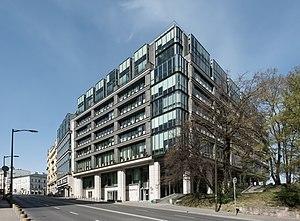
La Bourse de Varsovie est la plus grande bourse d'Europe centrale et orientale. Elle fut rouverte le 16 avril 1991, après la chute du régime communiste, et officiellement privatisée le 9 novembre 2010.
La Pologne, en forme longue république de Pologne, est un État d'Europe centrale, frontalier avec l'Allemagne à l'ouest, la Tchéquie au sud-ouest, la Slovaquie au sud, l'Ukraine à l'est-sud-est et la Biélorussie à l'est-nord-est, enfin la Lituanie et l'enclave russe de Kaliningrad au nord-est. Avec une population de 38 millions d'habitants, la Pologne est le trente-quatrième pays le plus peuplé au monde. Elle est divisée en voïvodies, elles-mêmes subdivisées en districts puis en communes. C'est une république parlementaire qui a pour monnaie nationale le złoty. Elle est membre de l'Union européenne depuis le 1ᵉʳ mai 2004, du Conseil de l'Europe, du groupe de Visegrád, de l'Organisation mondiale du commerce et de l'Organisation des Nations unies.